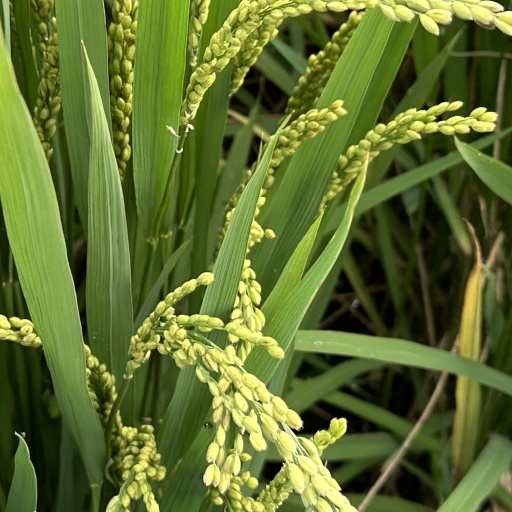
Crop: rice